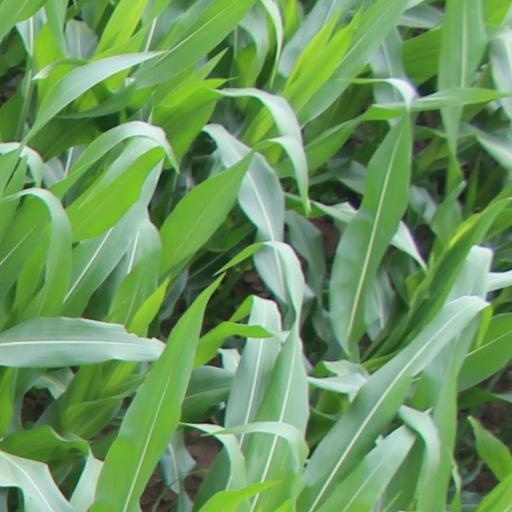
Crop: maize; corn